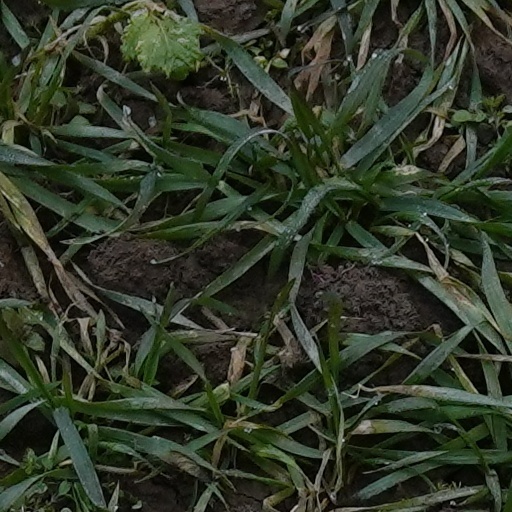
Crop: wheat